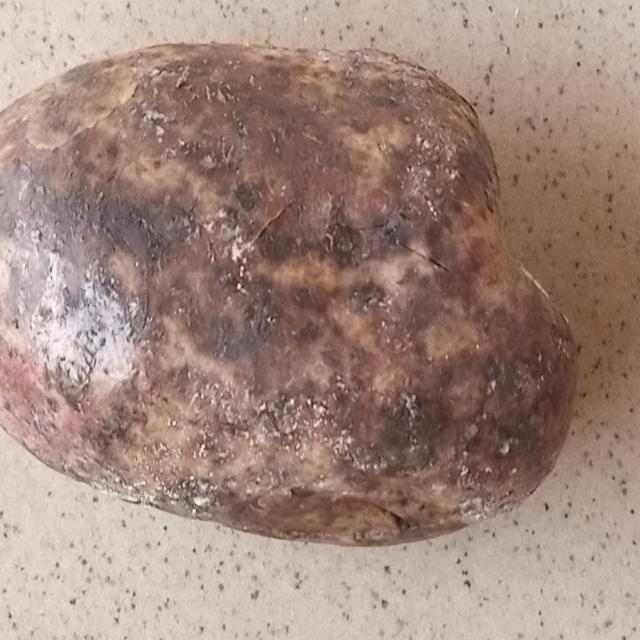
Plum grade: spotted